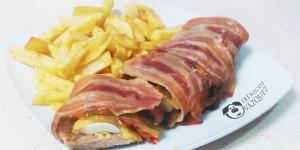
rollito de secreto iberico y bacon